Which point is corresponding to the reference point?
Reference image:
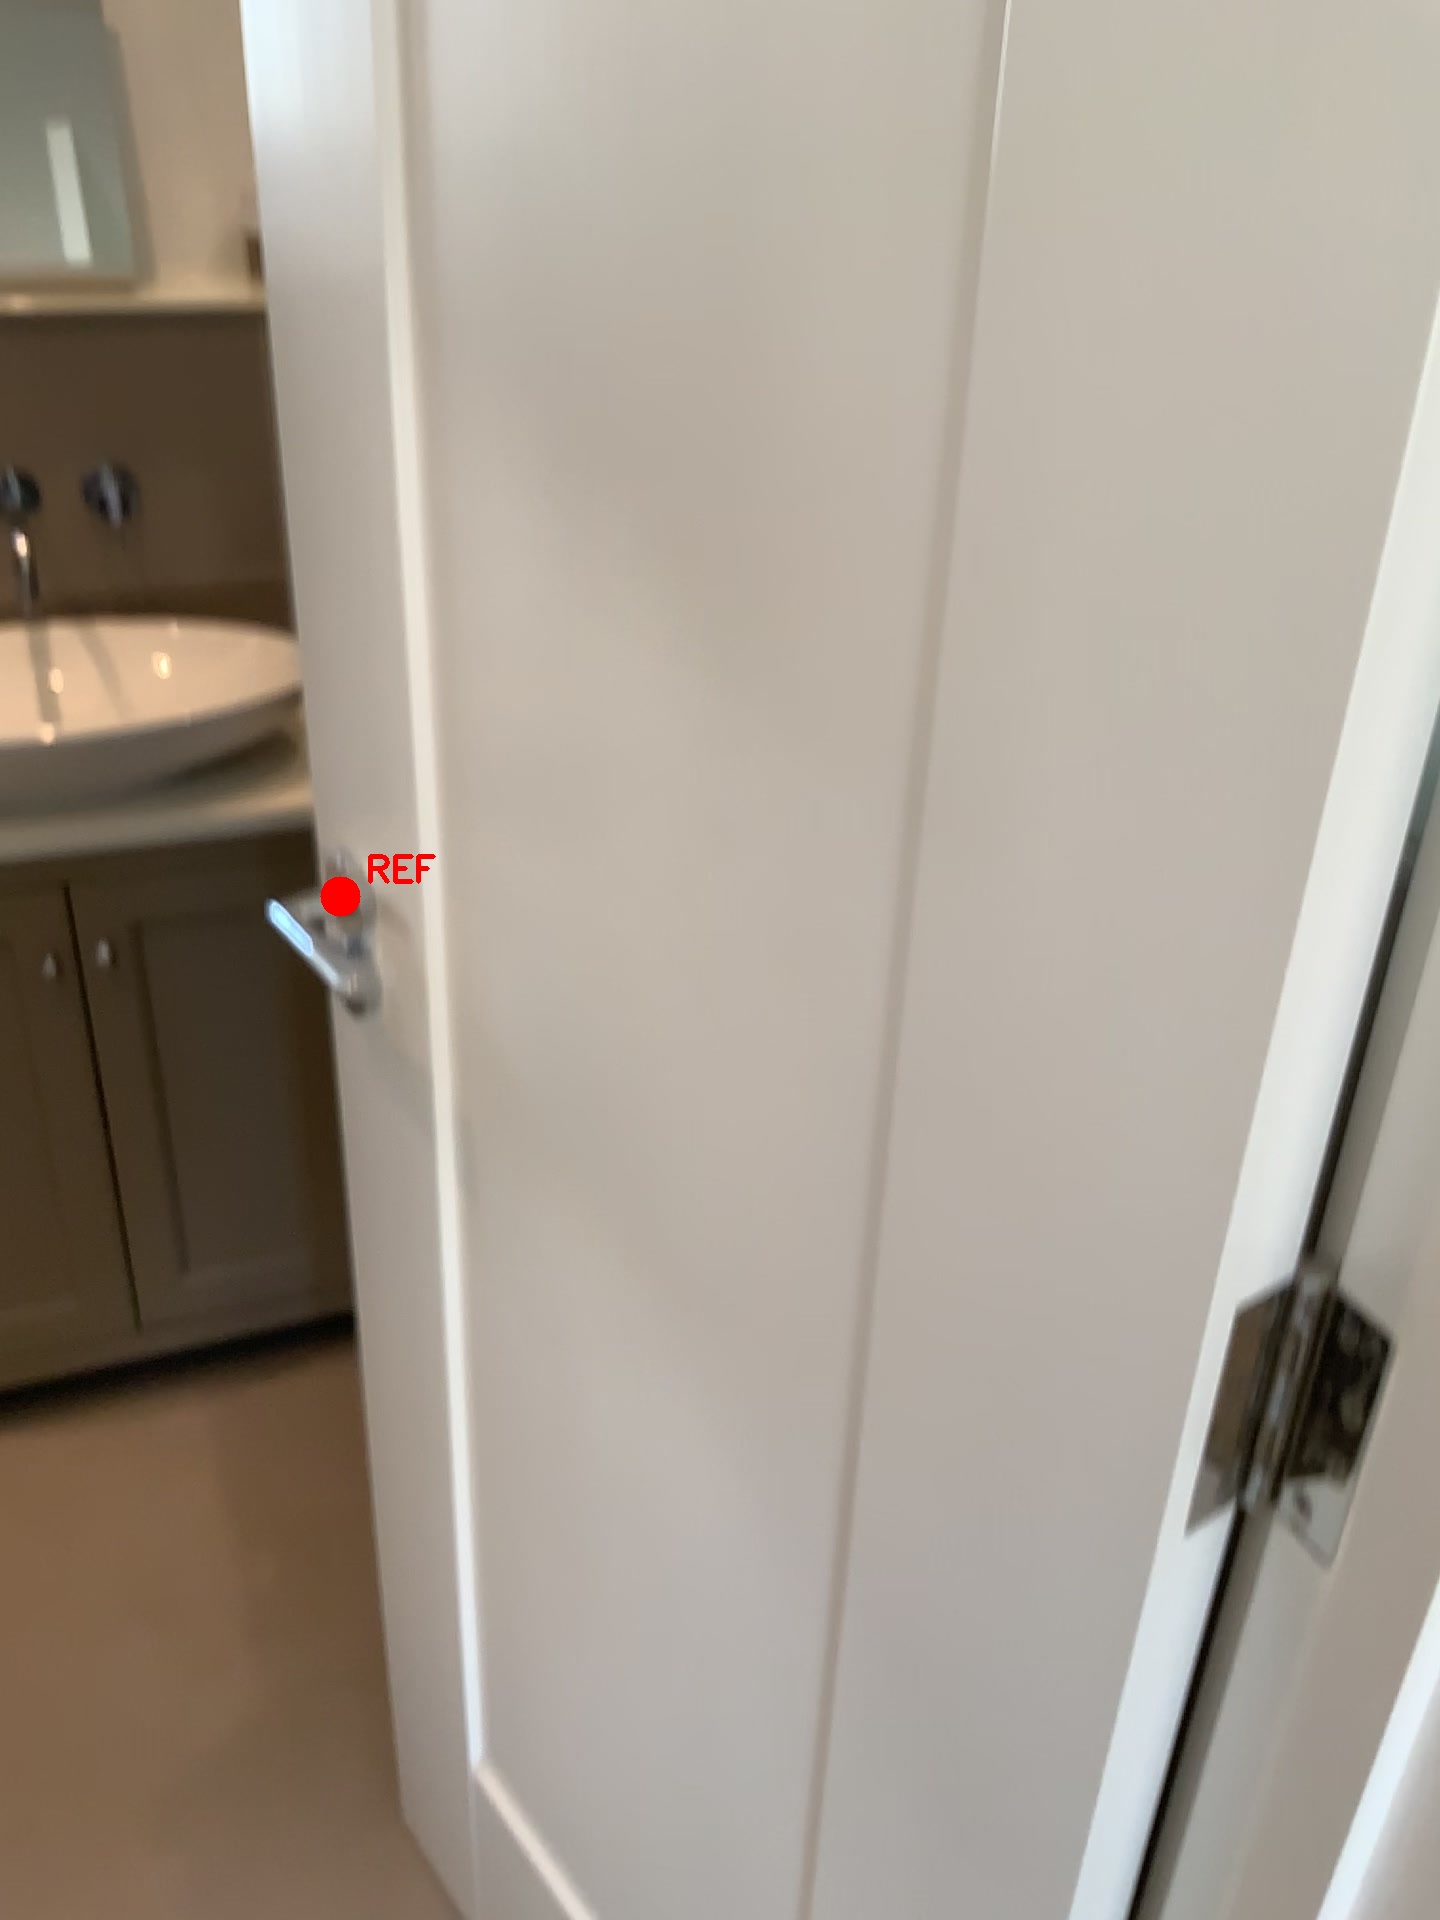
Option image:
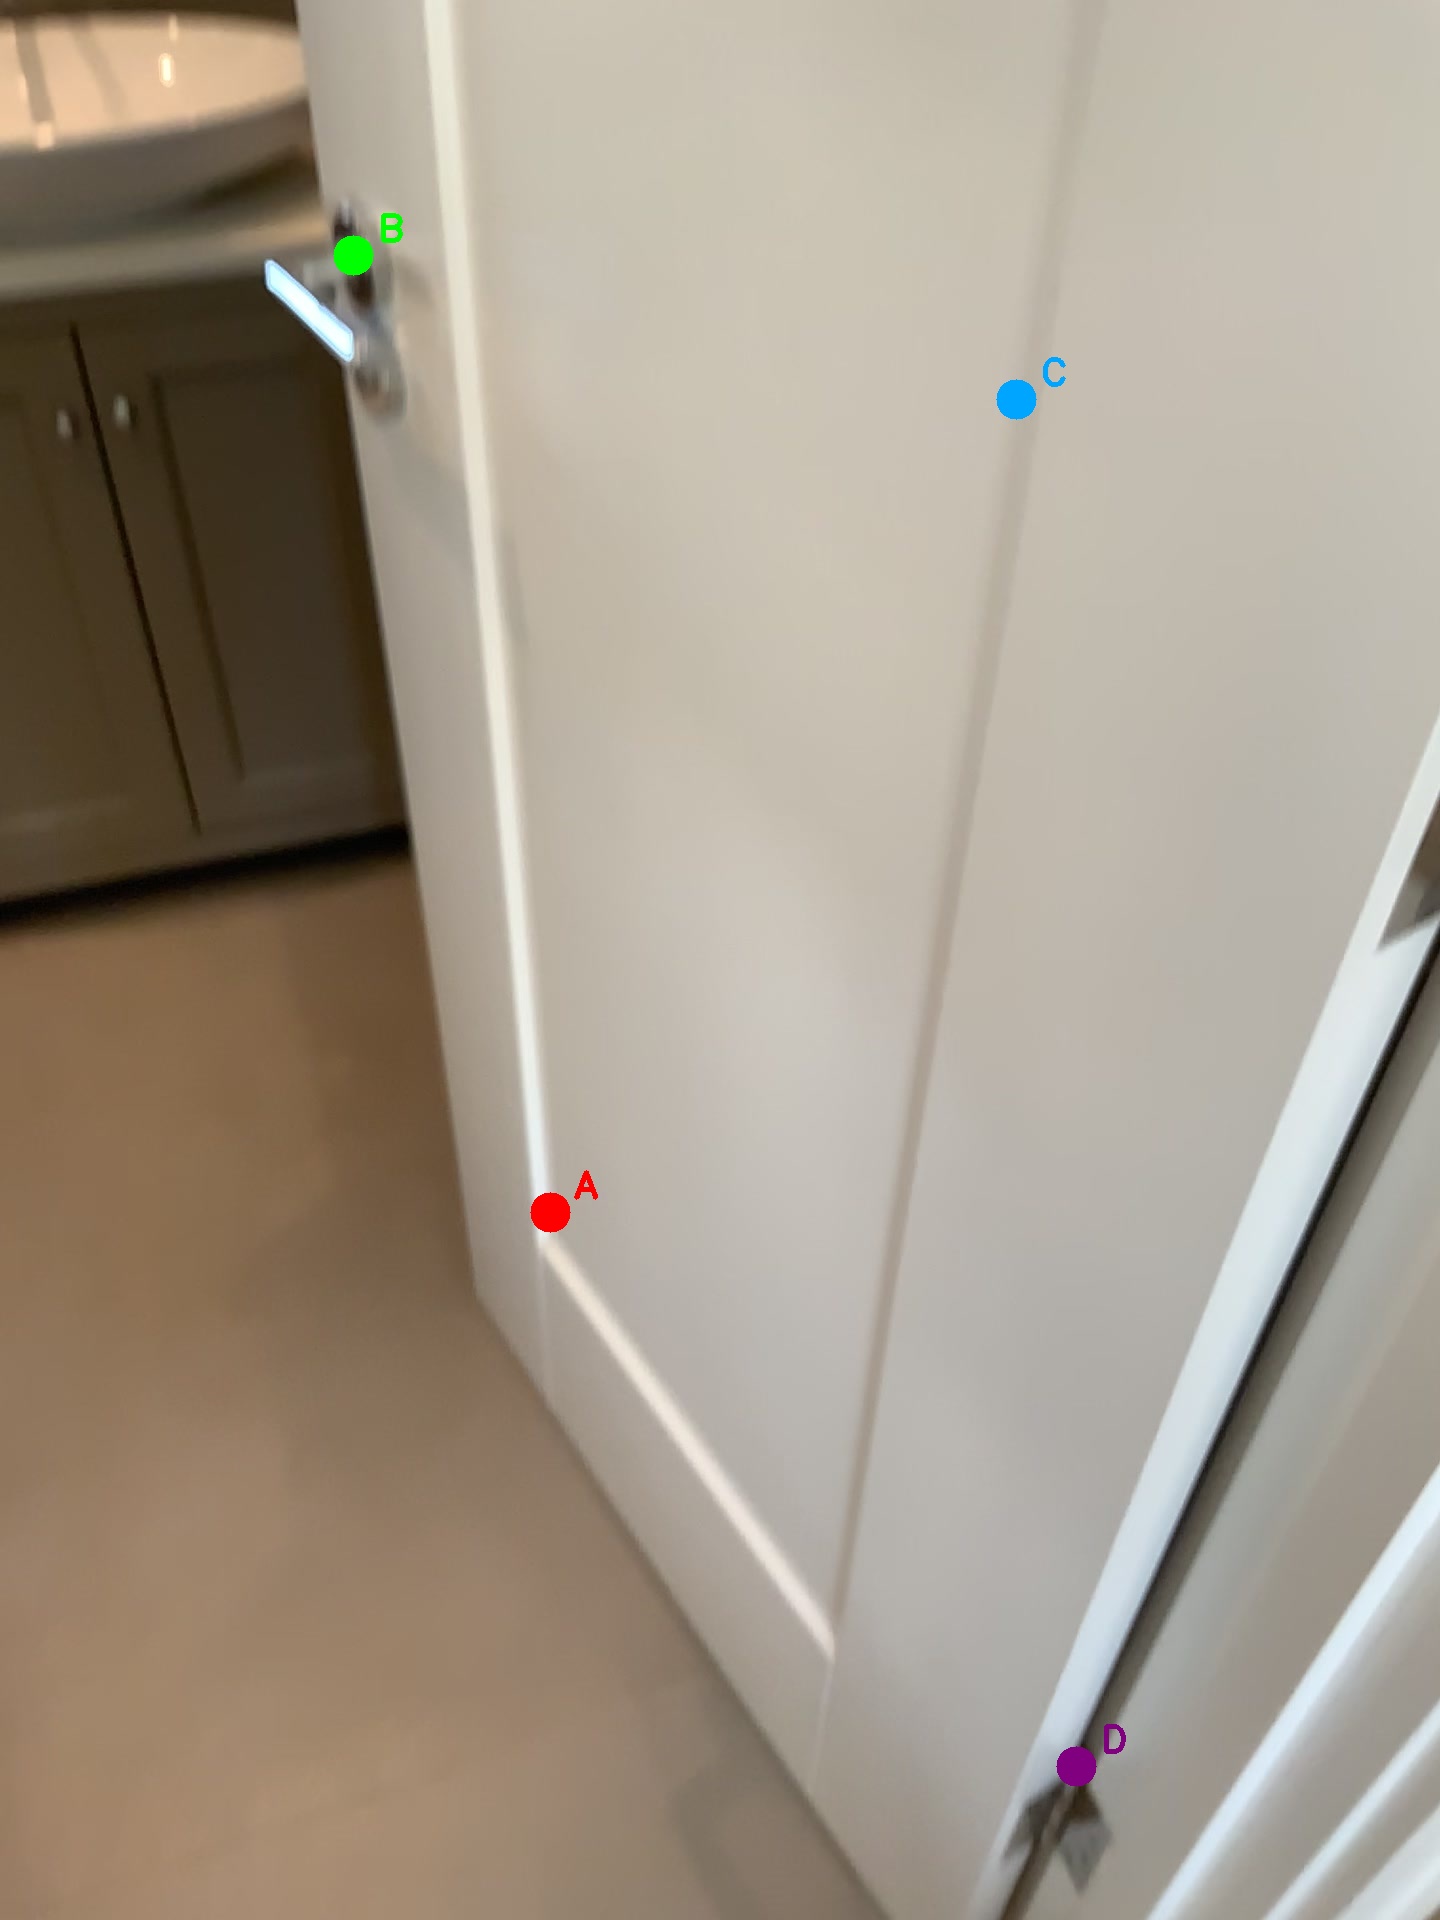
Choices:
Point A
Point B
Point C
Point D
Answer: (B)